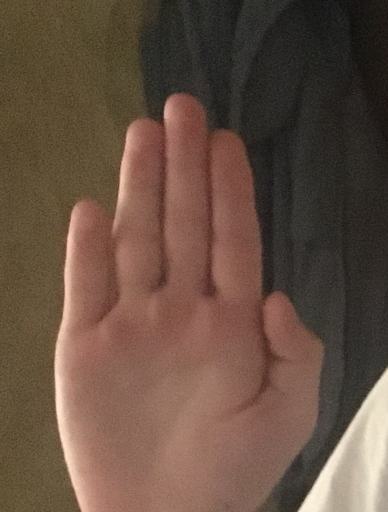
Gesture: stop